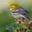
Label: bird